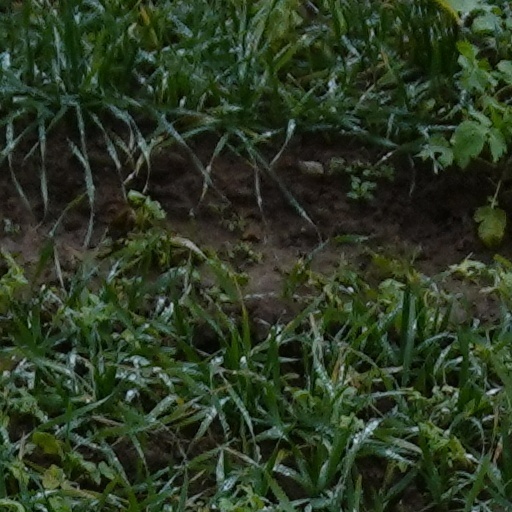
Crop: wheat